Andorra in the Eurovision Song Contest 2008

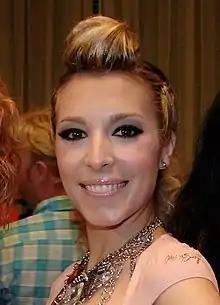
Gisela was internally selected to represent Andorra in 2008

RTVA selected its entry for the 2008 Eurovision Song Contest through an internal selection. On 6 November 2007, Andorran newspaper reported that Spanish singer Gisela, who previously participated in the first season of the Spanish reality television talent show "Operación Triunfo" placing eighth, had been selected to represent Andorra in Belgrade after the broadcaster approached her record company Filmax Music. While the singer's management initially stated that an agreement had yet to be made, Gisela was confirmed by RTVA as the Andorran entrant on 7 December 2007. The internal selection process was criticised by the vice president of the Association of Andorran Musicians (ASMA), Oriol Vilella, who believed that abandoning an open selection process in favor of cooperating with a private company would prevent equal opportunities for all Andorran artists.